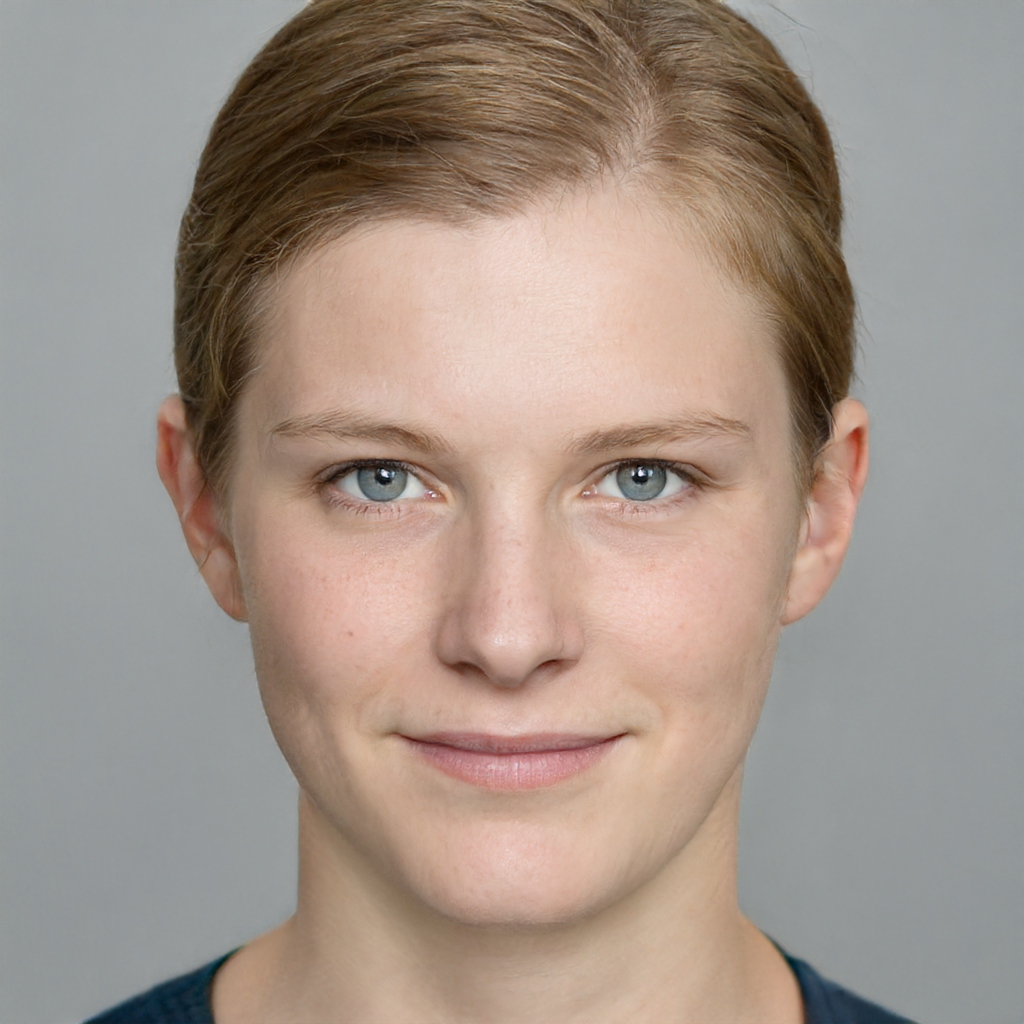
Portrait style: Real Portrait